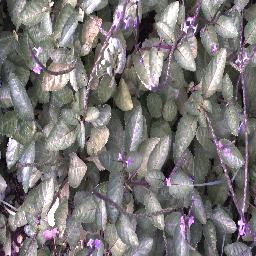
Label: snake_weed